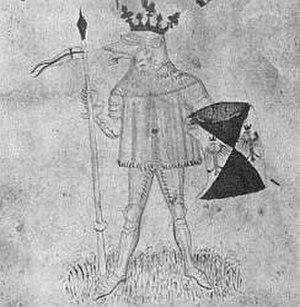
Les conjoints des souverains de Sicile ont pour la plupart partagé le titre de leur époux ; à une exception près, le monarque était un roi et son épouse prenait de façon systématique le titre de reine. Le seul cas de reine régnante est Marie Iʳᵉ et son mari fut un roi consort de Sicile, avant de lui succéder à son veuvage.
Martin Iᵉʳ de Sicile, dit le Jeune, né en 1374 et mort le 25 juillet 1409 à Cagliari, est fils de Martin Iᵉʳ d'Aragon dit le Vieux, souverain de la couronne d'Aragon, et de Maria López de Luna. Il est roi de Sicile de 1390 à 1409.